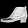
Label: Ankle boot